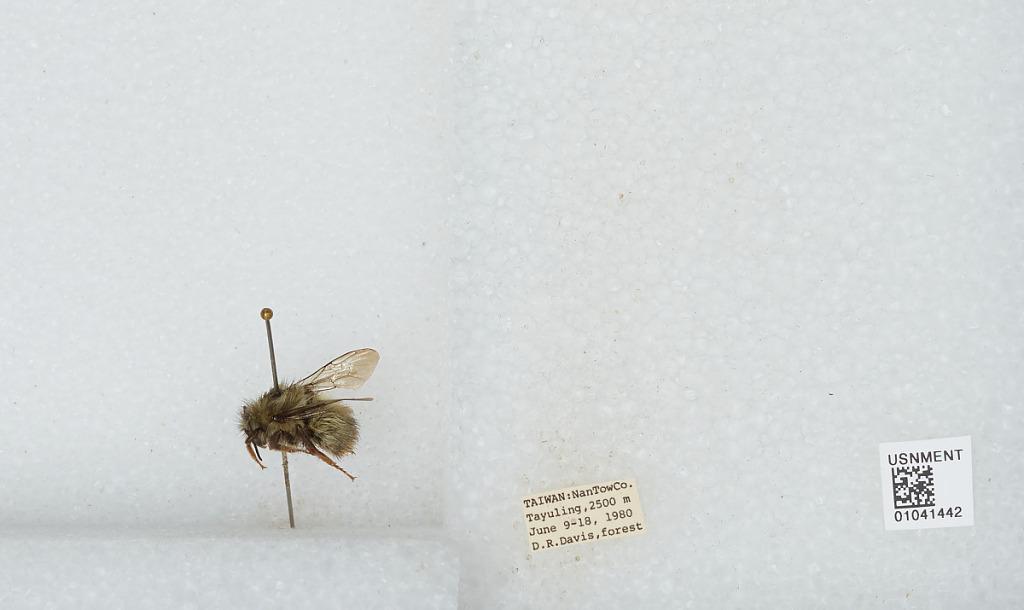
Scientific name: Bombus sp.
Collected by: D. Davis
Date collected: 1980-6-9
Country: Taiwan
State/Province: Taiwan
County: Nantou
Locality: Tayuling